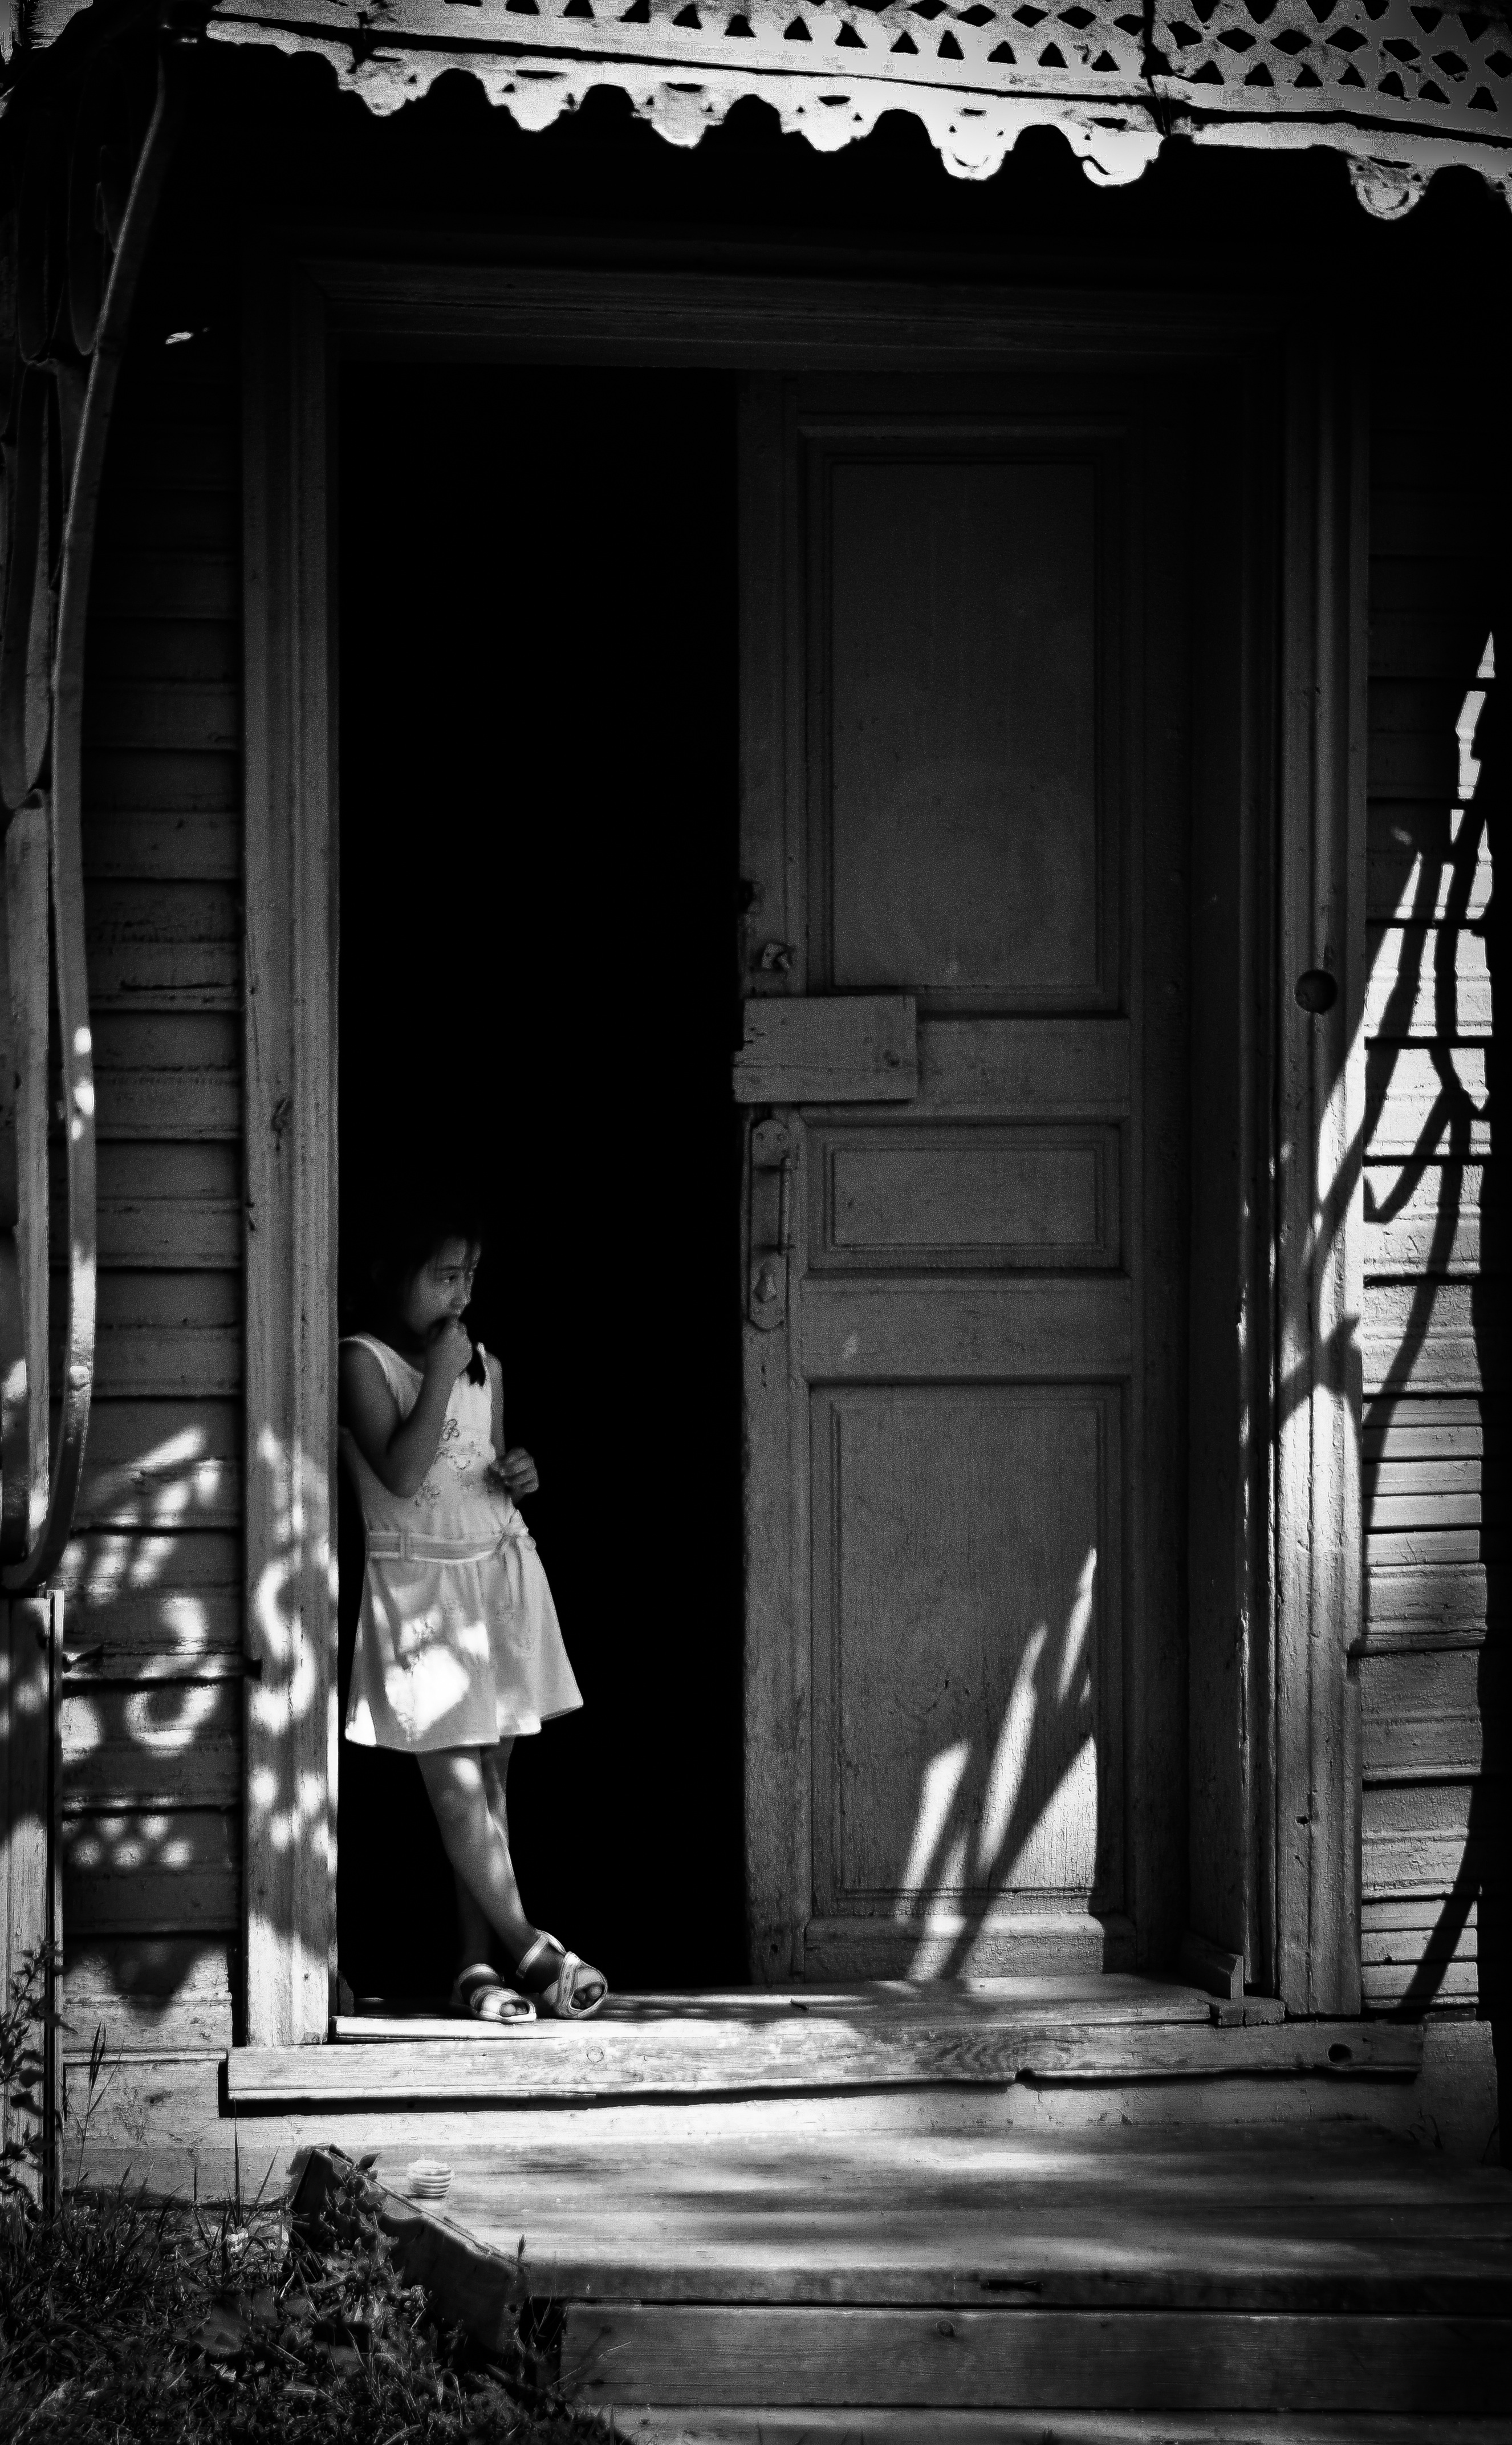
black and white, white, photography, darkness, black, monochrome, photograph, image, monochrome photography, film noir, human positions